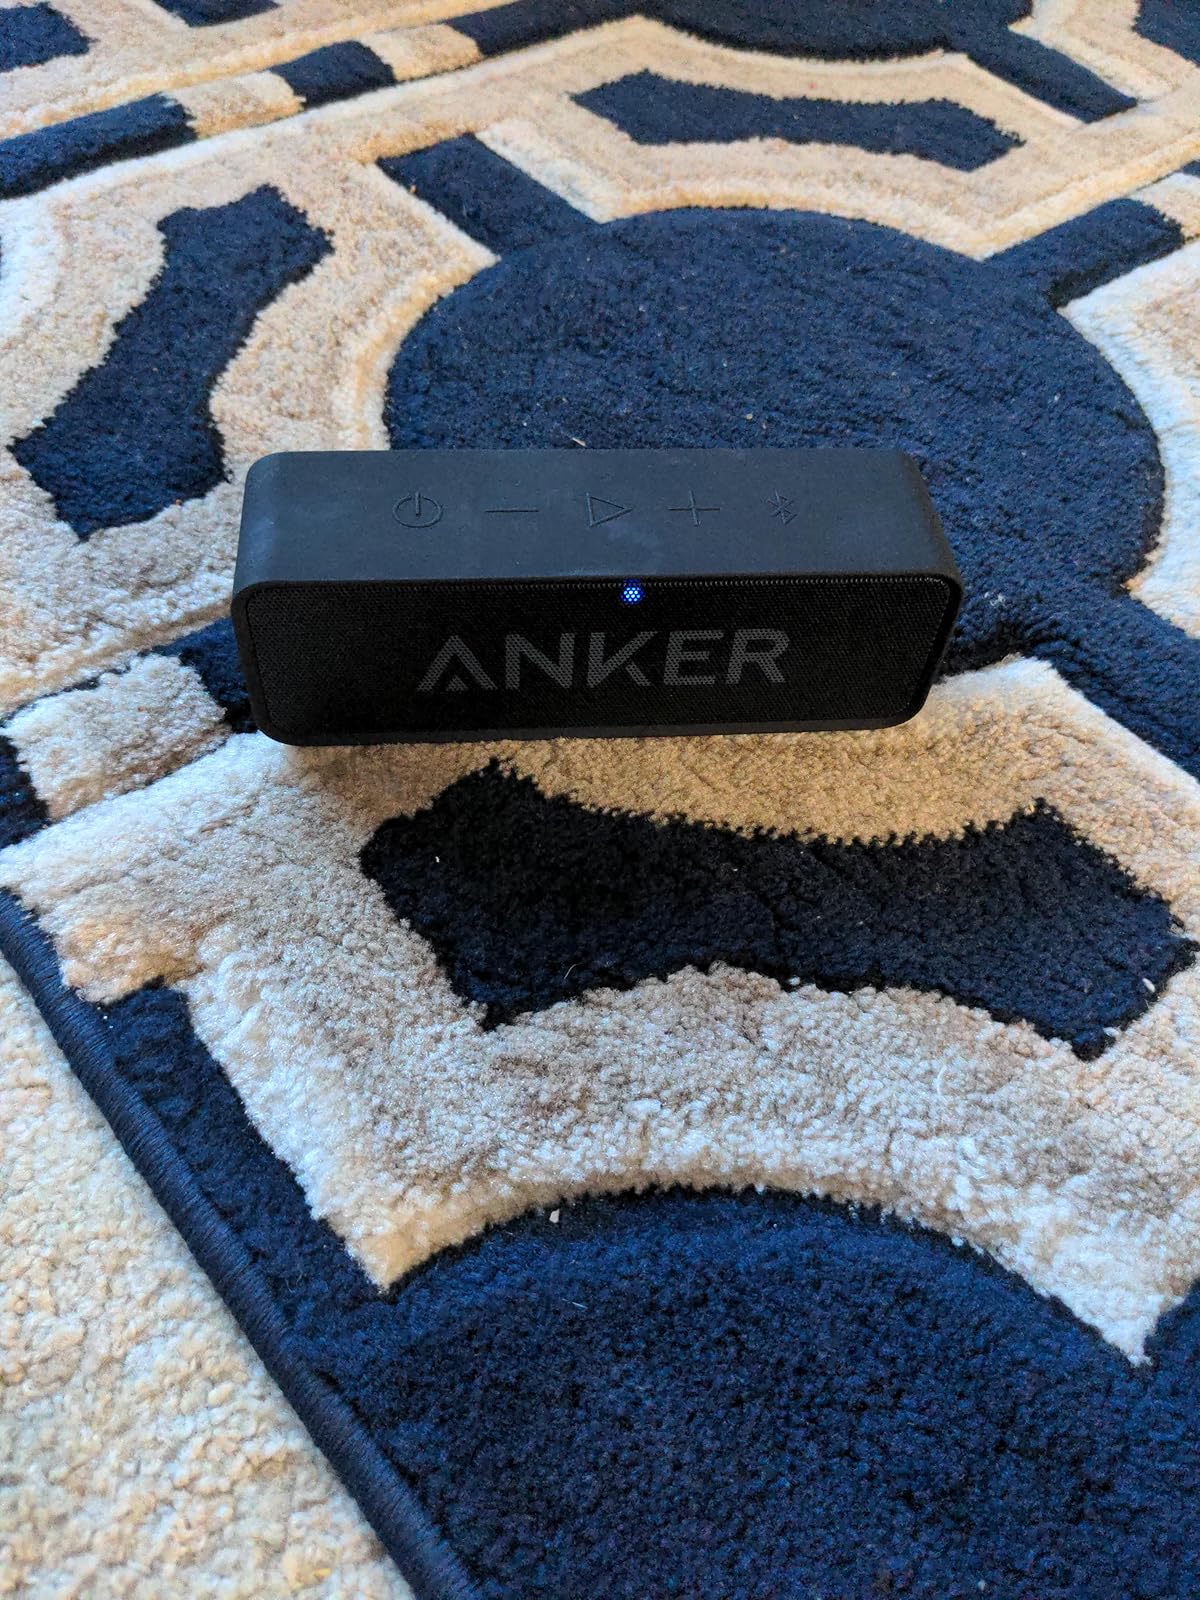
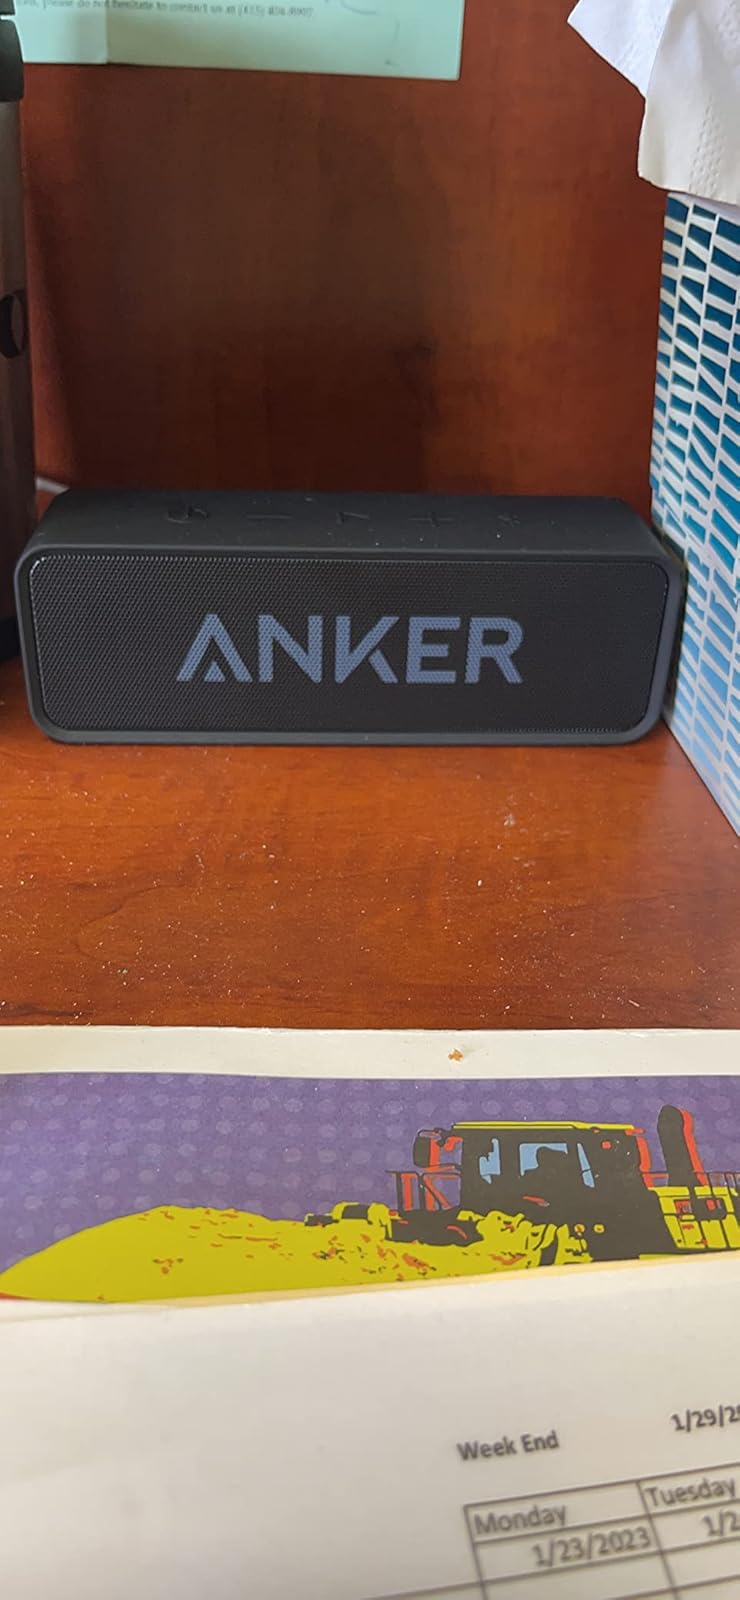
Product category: speaker
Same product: yes